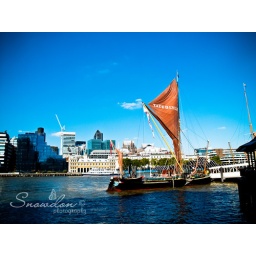
blue sky in London